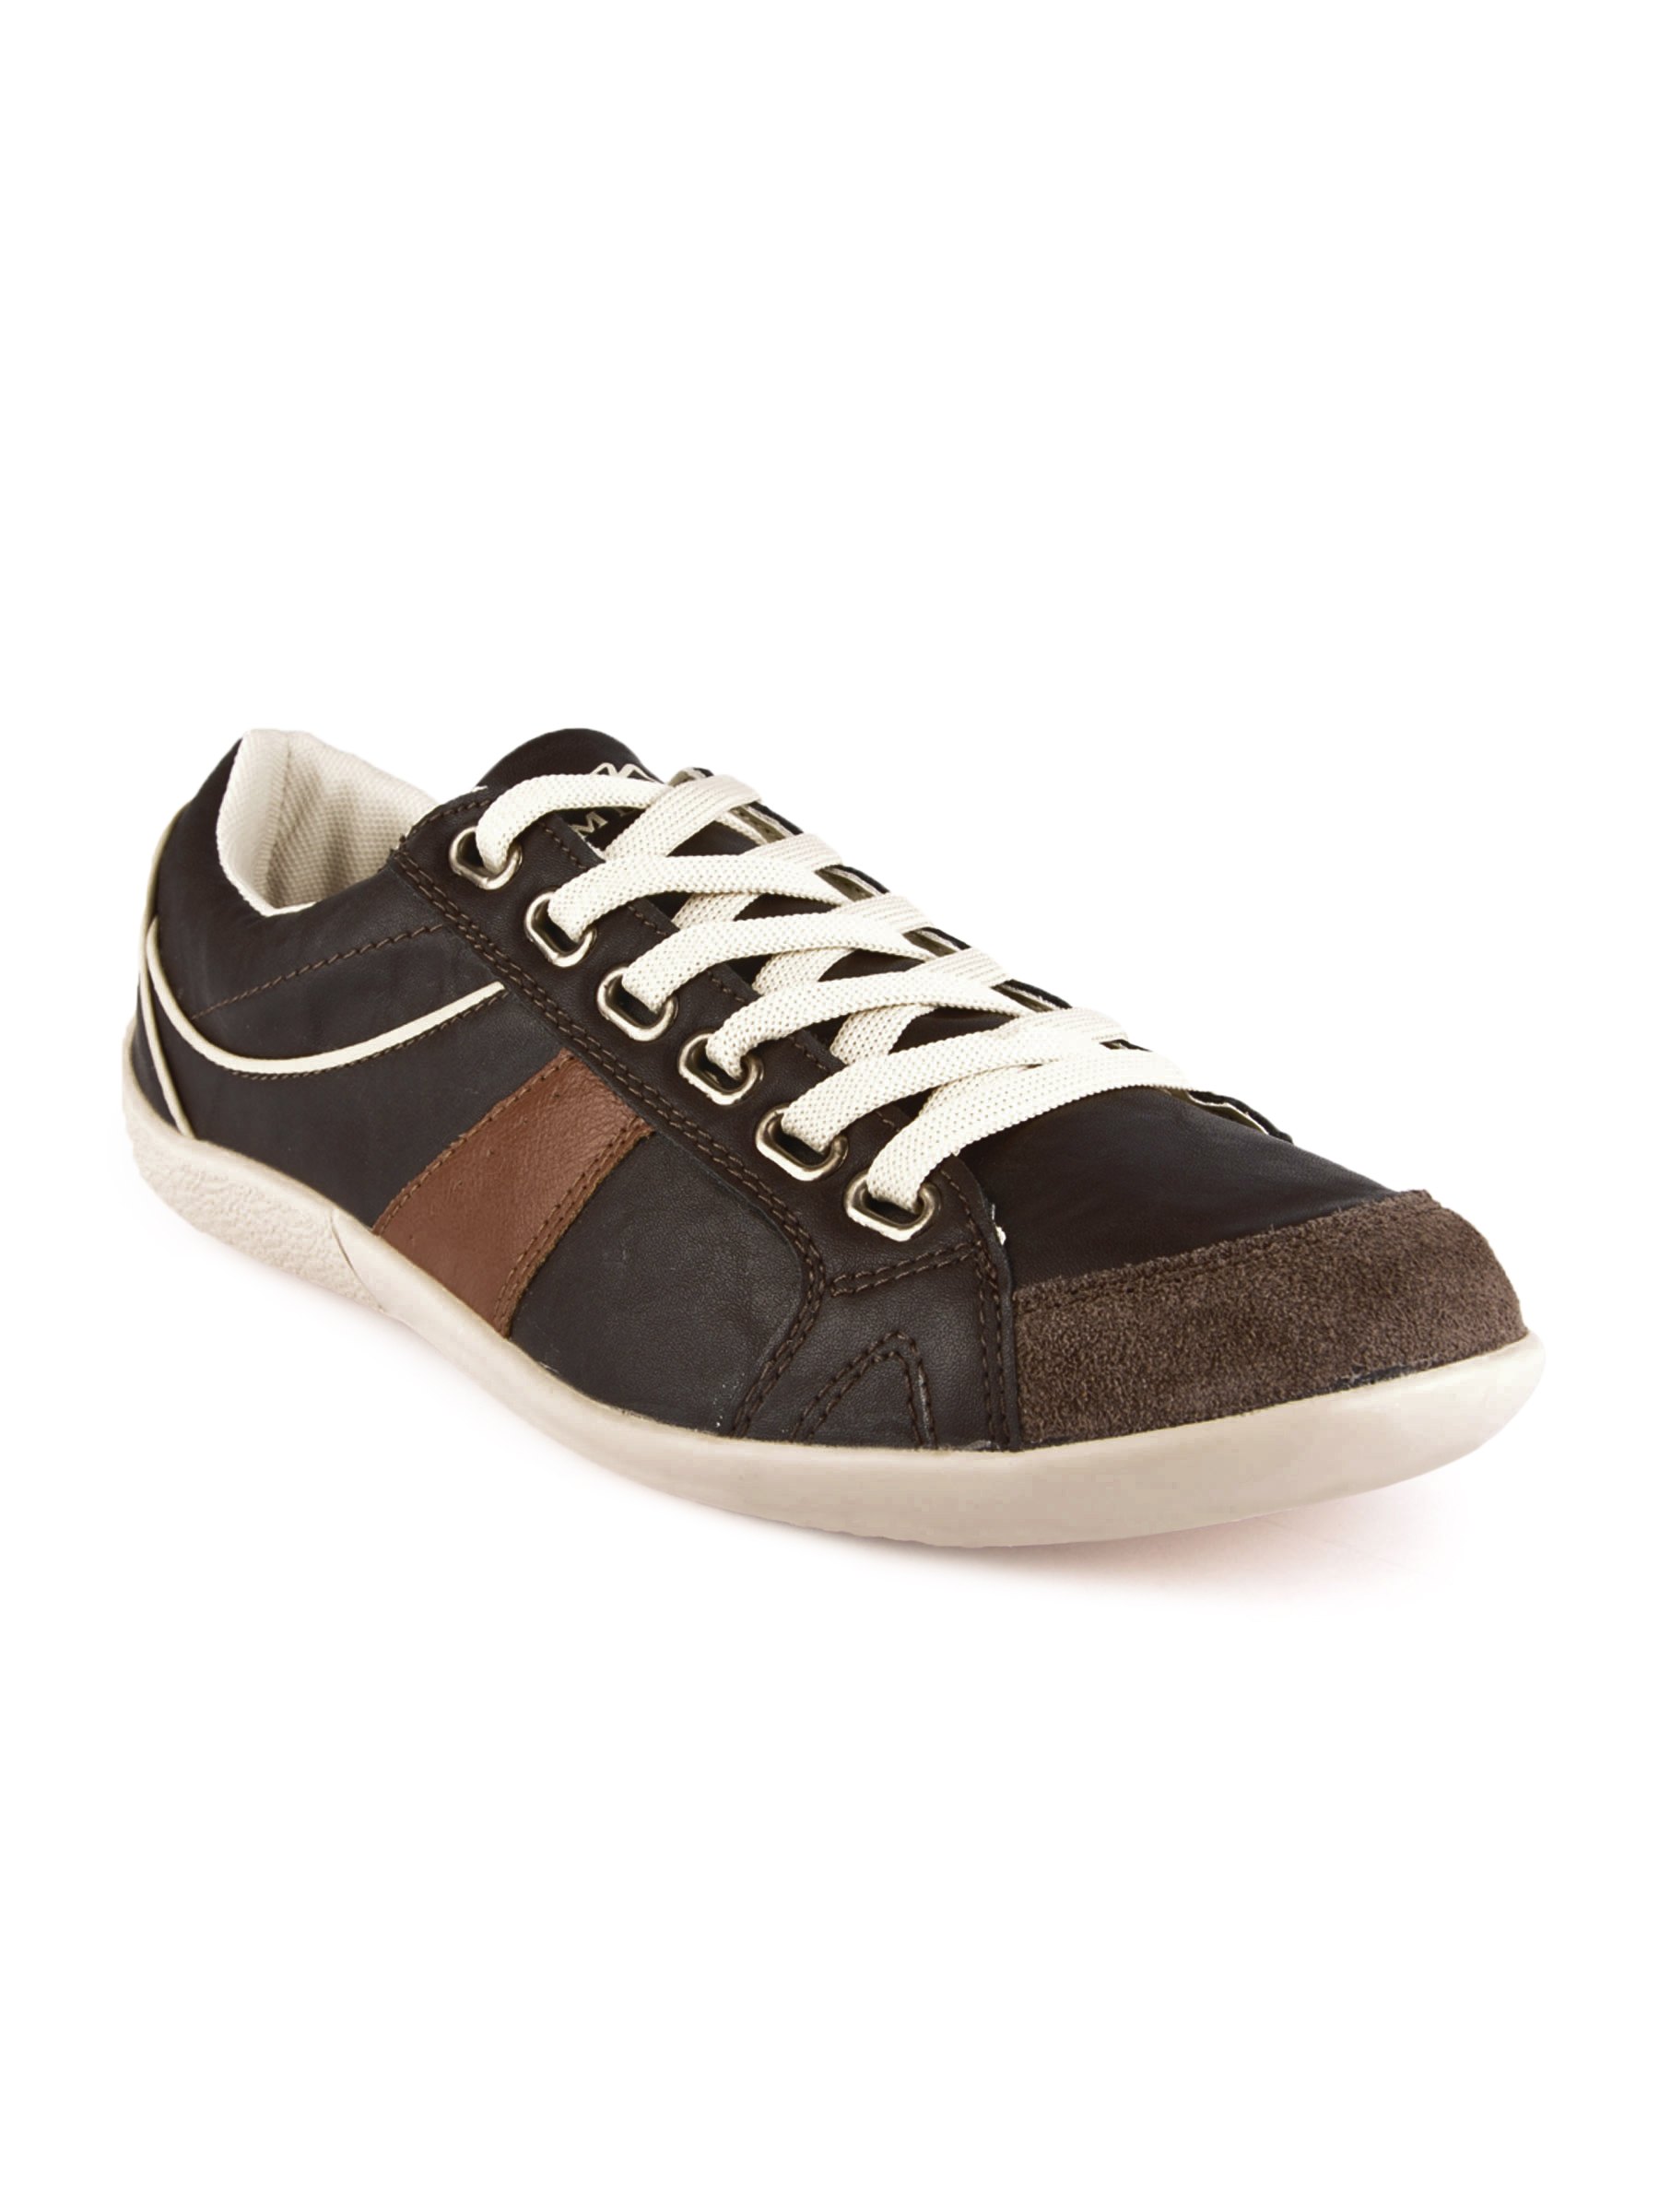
Numero Uno Men Brown Casual Shoes
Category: Footwear / Shoes / Casual Shoes
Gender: Men
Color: Brown
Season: Fall 2011
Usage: Casual